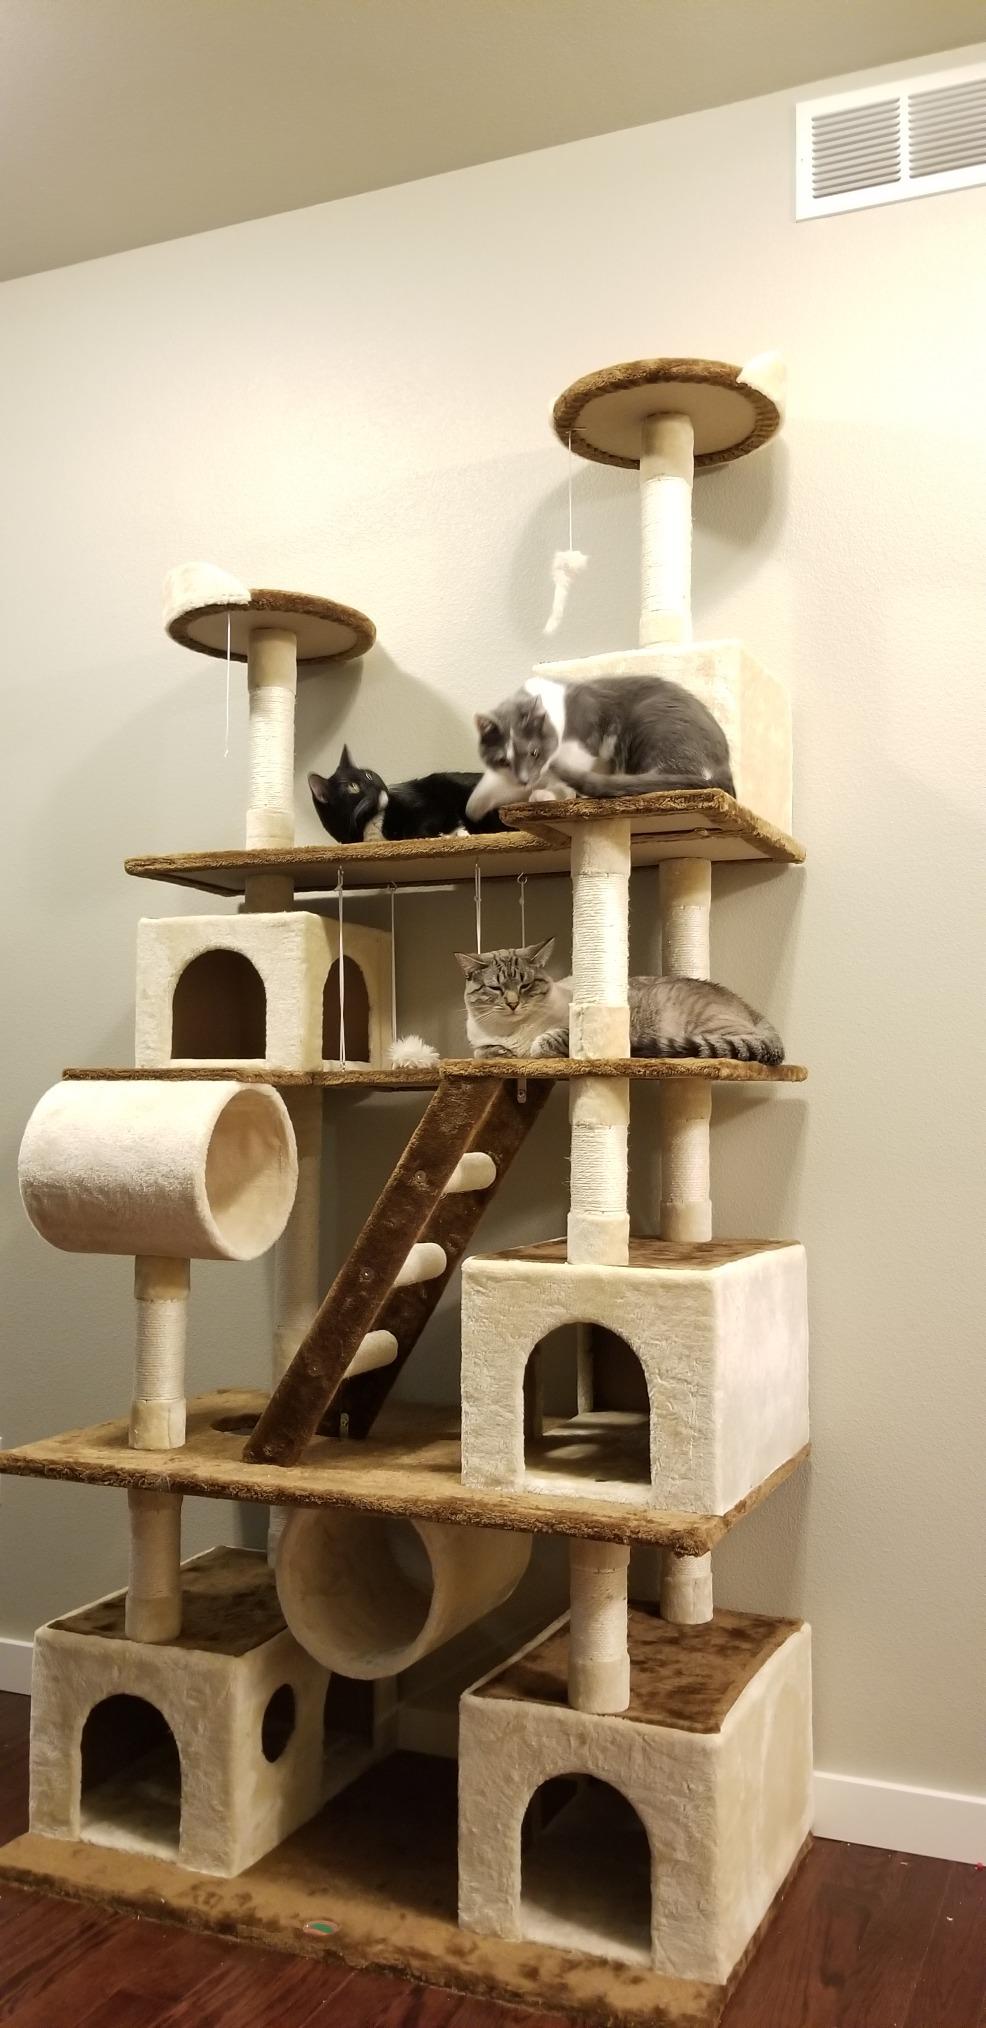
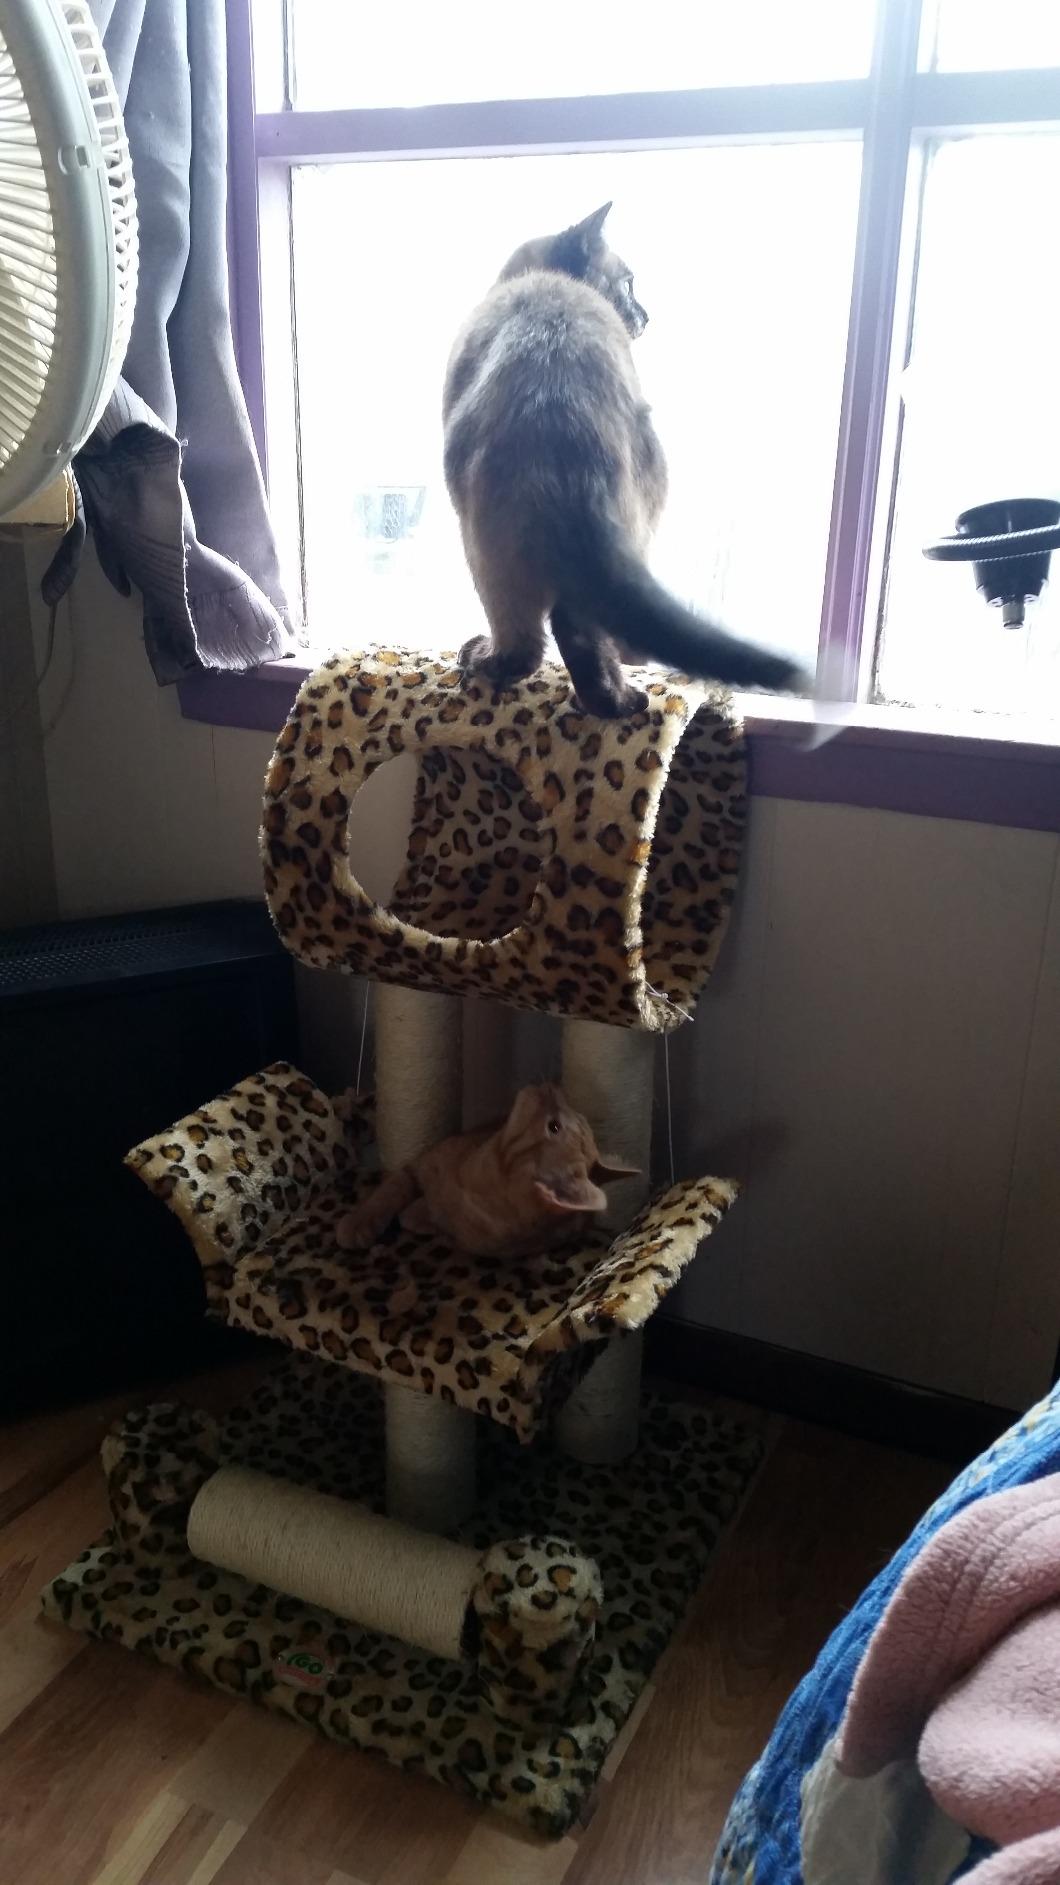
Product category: items_cat tree
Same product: no